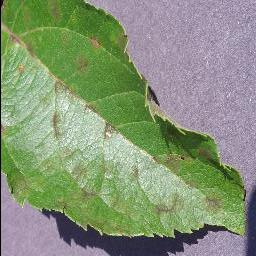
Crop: apple
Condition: scab